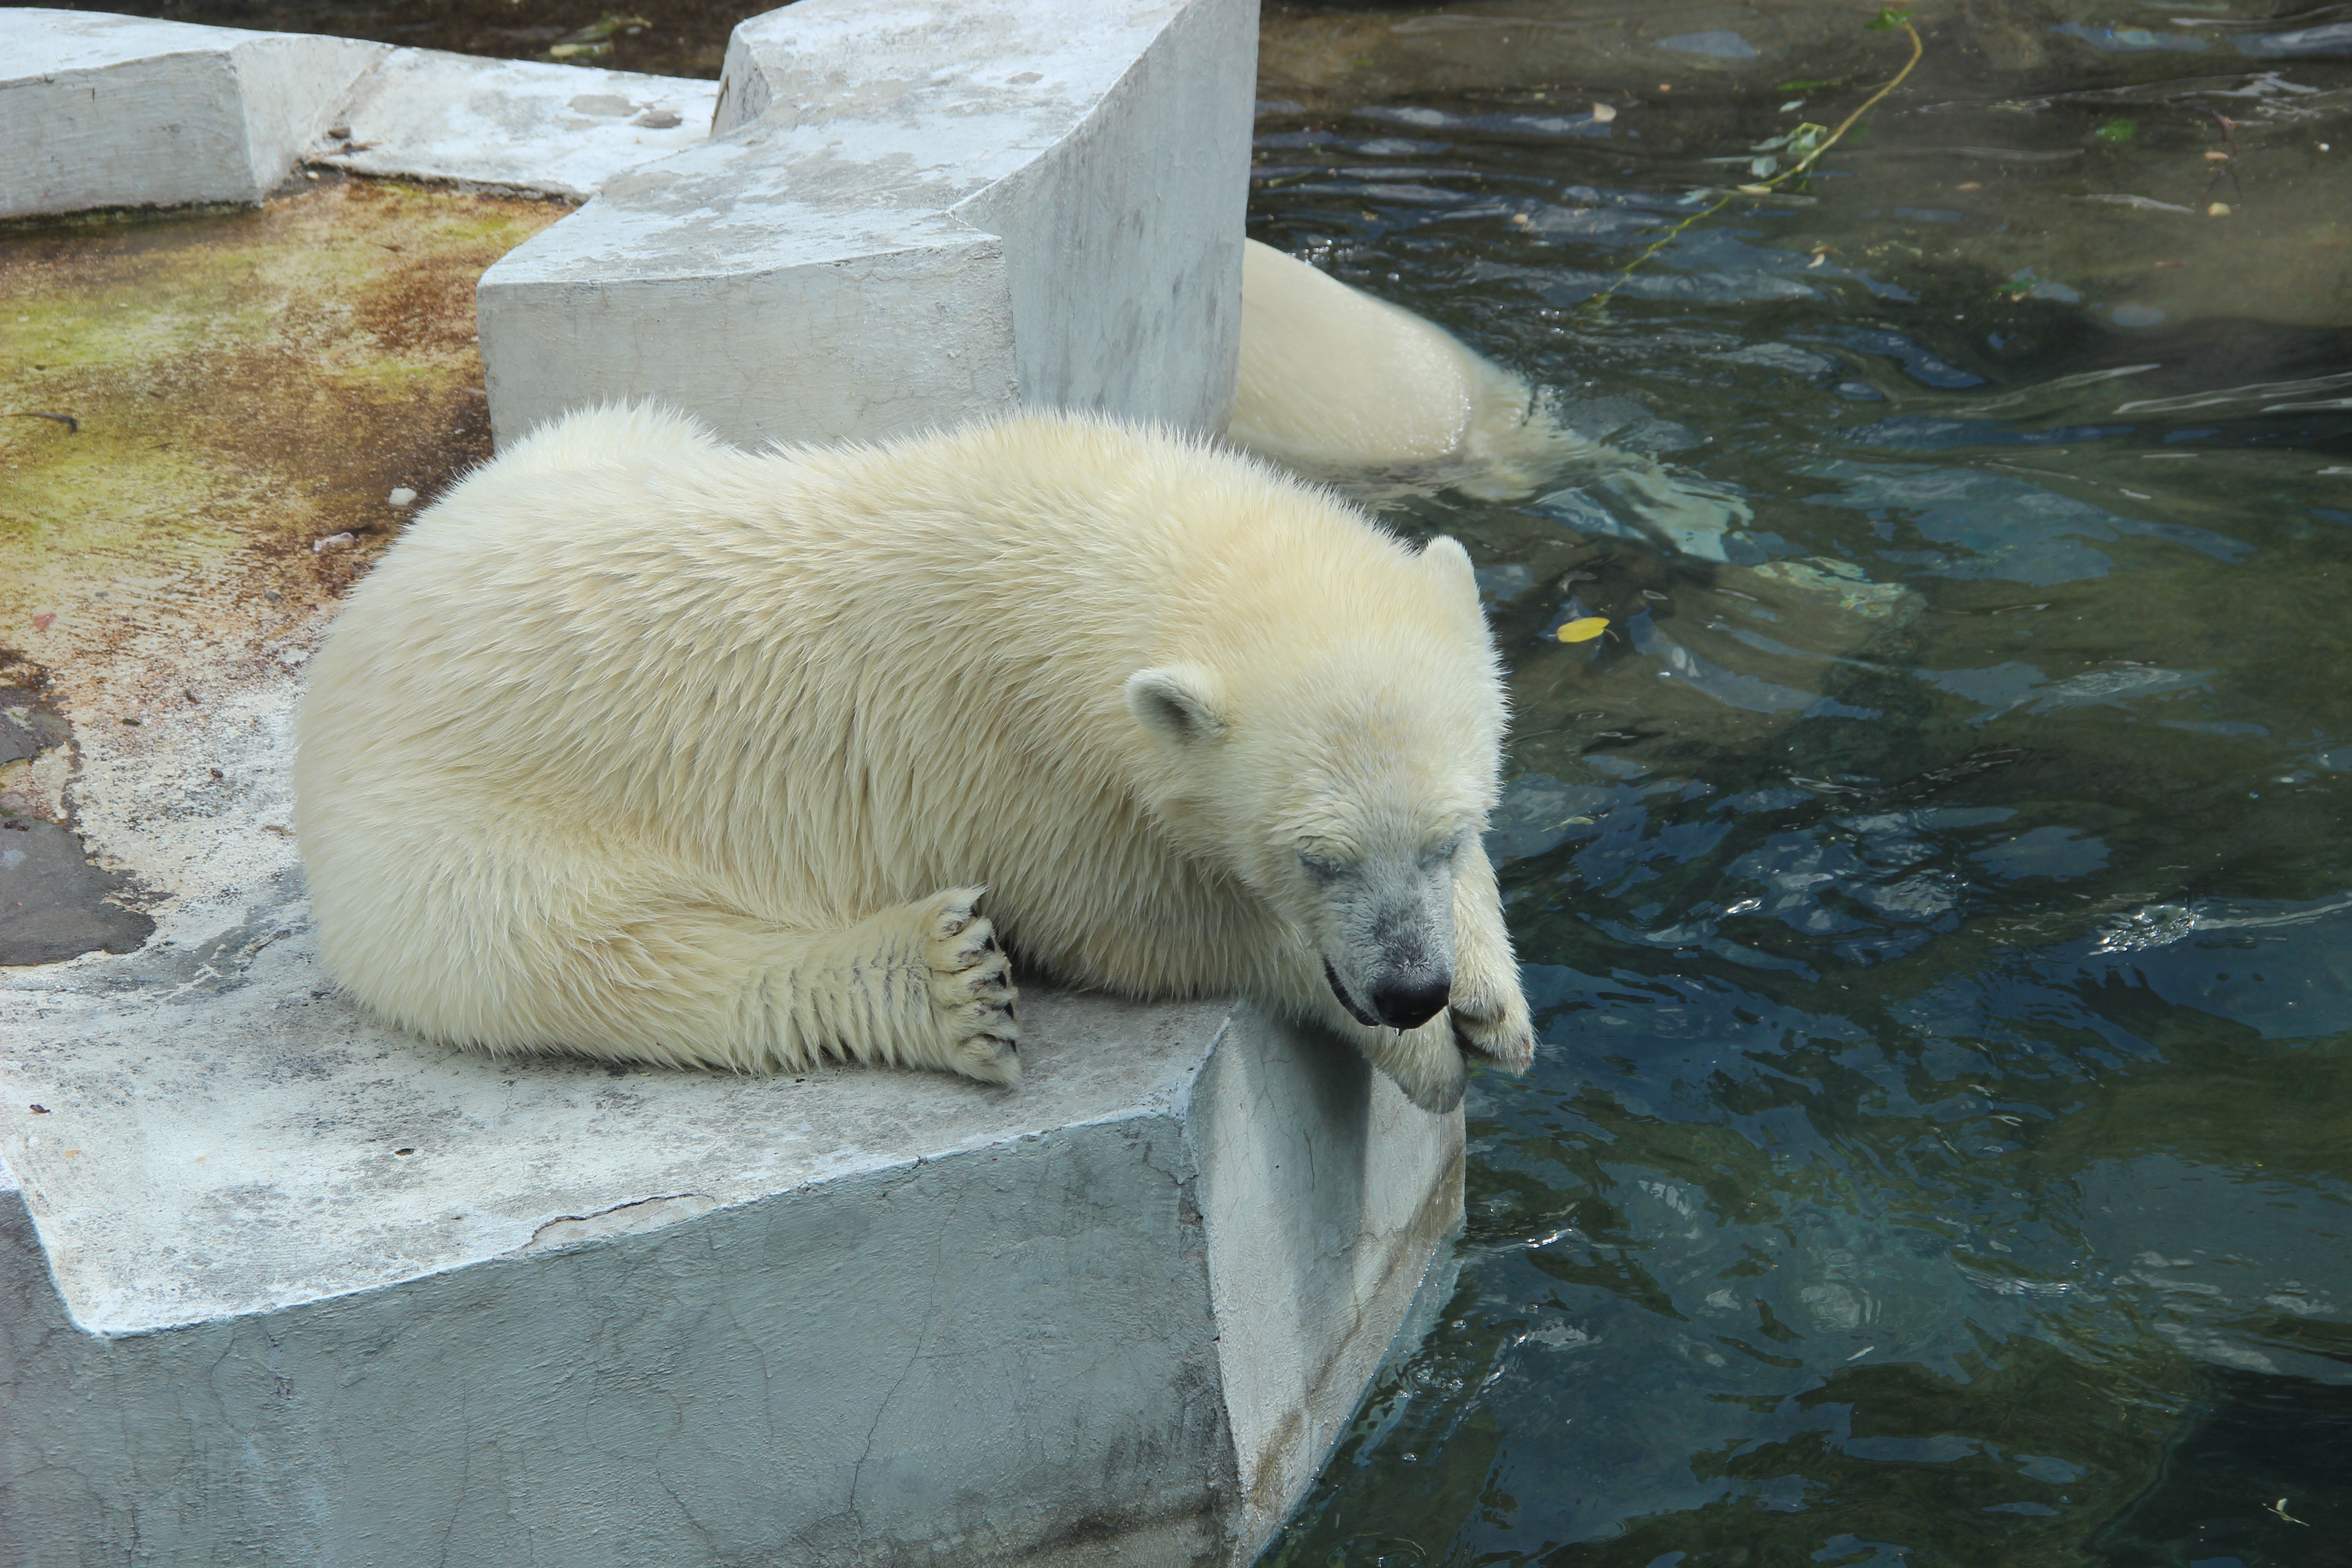
water, summer, bear, wildlife, zoo, mammal, fauna, polar bear, white bear, animals, vertebrate